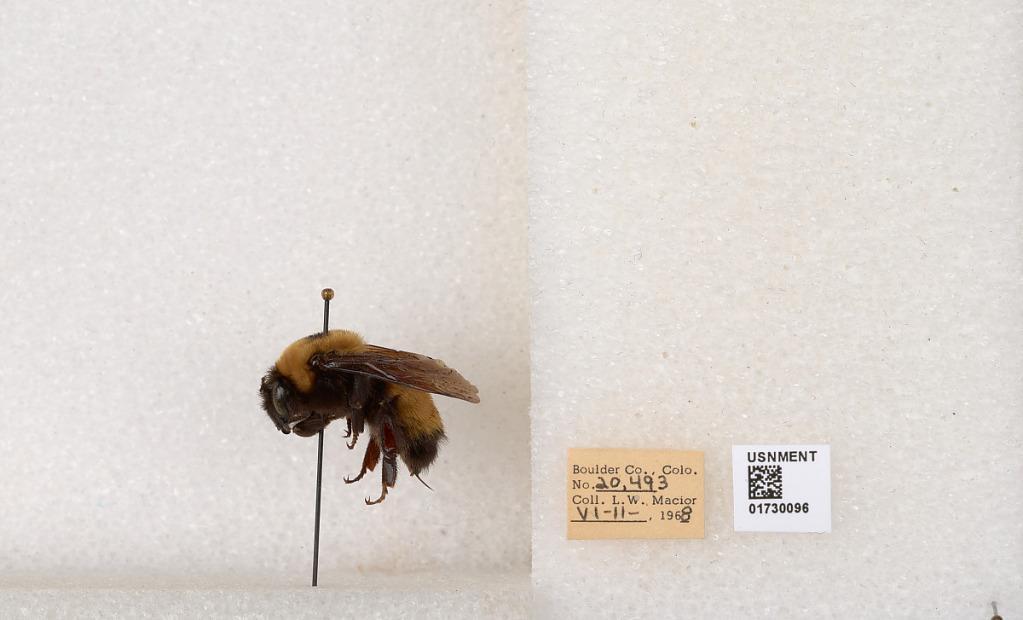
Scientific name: Bombus (Bombus) nevadensis Cresson